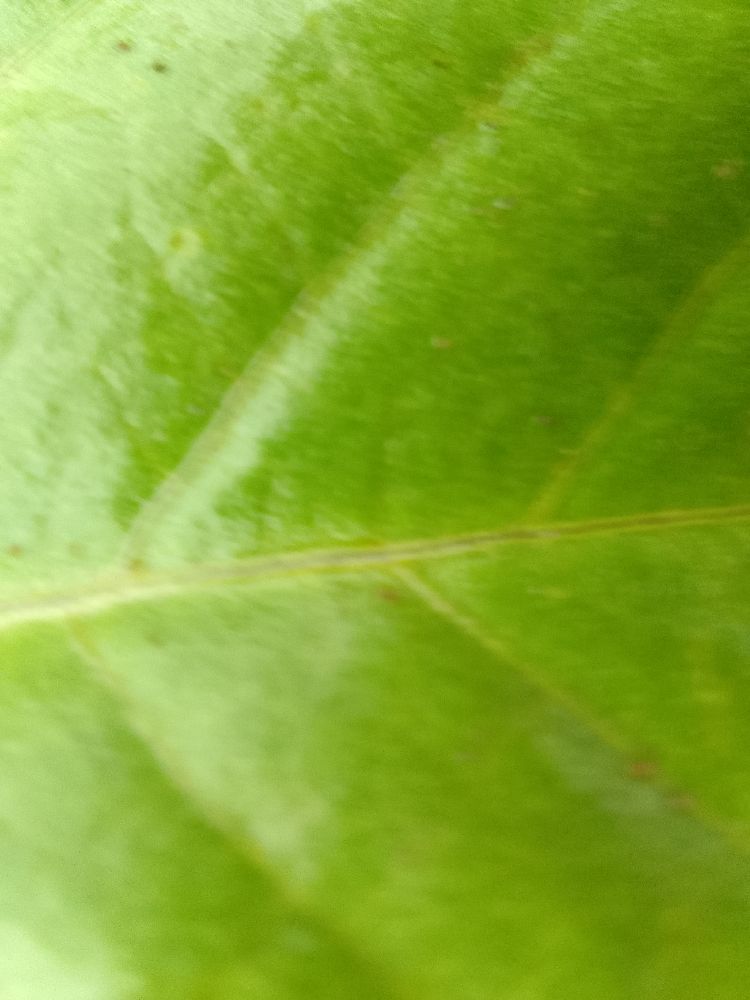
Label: healthy